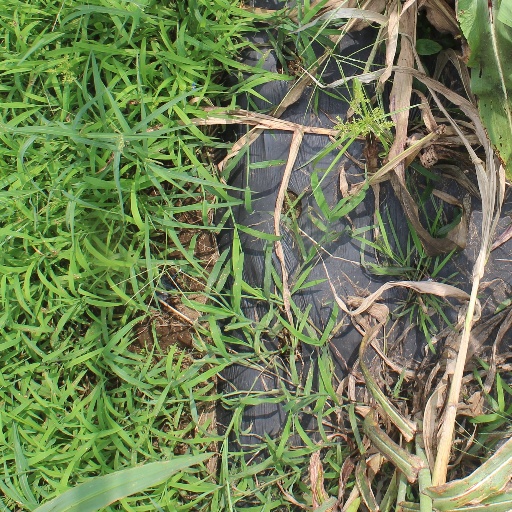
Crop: sorghum